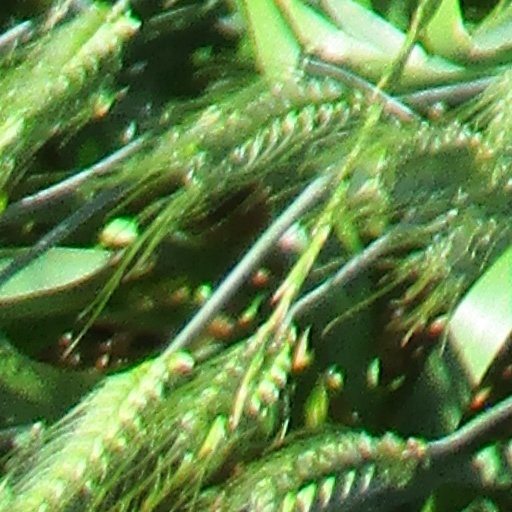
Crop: wheat